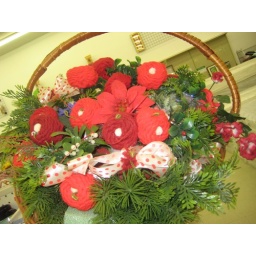
crocheted flowers in a basket